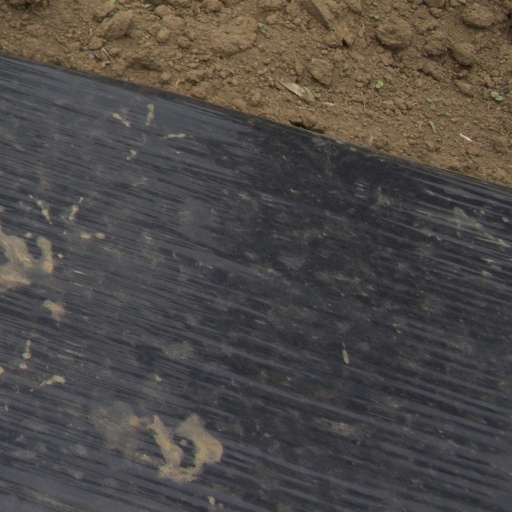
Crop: Jerusalem artichoke